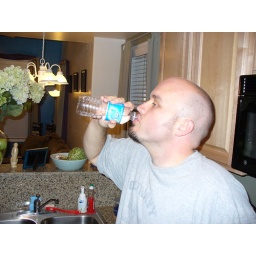
Me drinking some water in the kitchen on Sunday...